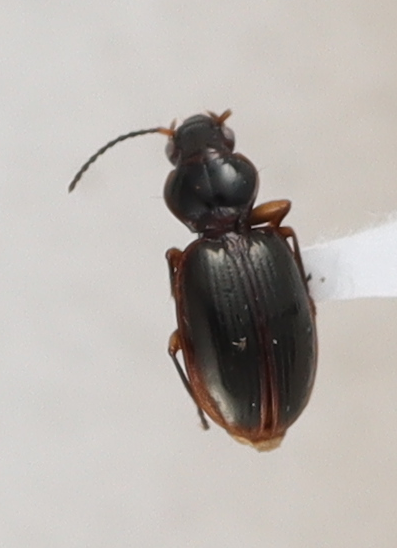
Scientific name: Mecyclothorax konanus
Plot: 14
Trap: E
Collected: 20240911